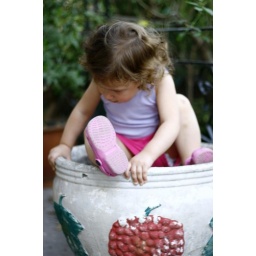
My little one posing in the flower pot - and then trying to get out!